Jahri Evans

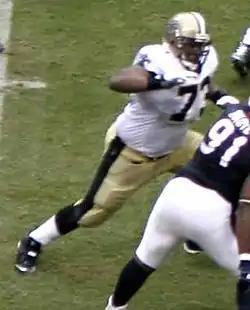
Evans with the New Orleans Saints in 2007

Jahri Divine Evans (born August 22, 1983) is an American football coach and former football guard who played in the National Football League (NFL). He currently serves as the anssistant offensive line coach for the New Orleans Saints. He played college football for the Bloomsburg Huskies. Evans was selected by the New Orleans Saints in the fourth round of the 2006 NFL draft and won Super Bowl XLIV with the team over the Indianapolis Colts. He has also been a member of the Seattle Seahawks and Green Bay Packers.